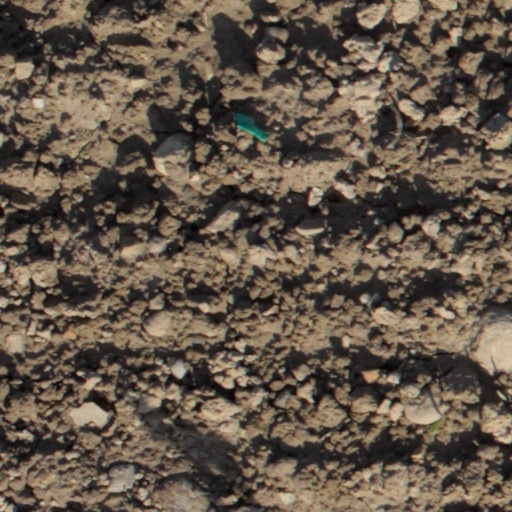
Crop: wheat